Spliff Star

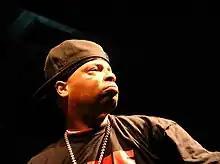
Spliff Star performing at Columbia Halle in Berlin, Germany in 2007

William A. Lewis (born April 18, 1971), professionally known as Spliff Star, is an American rapper and record producer from Flatbush, Brooklyn, New York. He's best known for his work with Busta Rhymes. Both "Vibe" and "Complex" listed Spliff Star as one of the best hype men in hip hop.